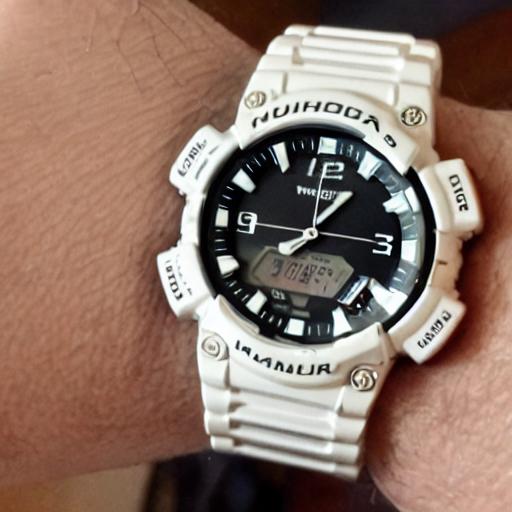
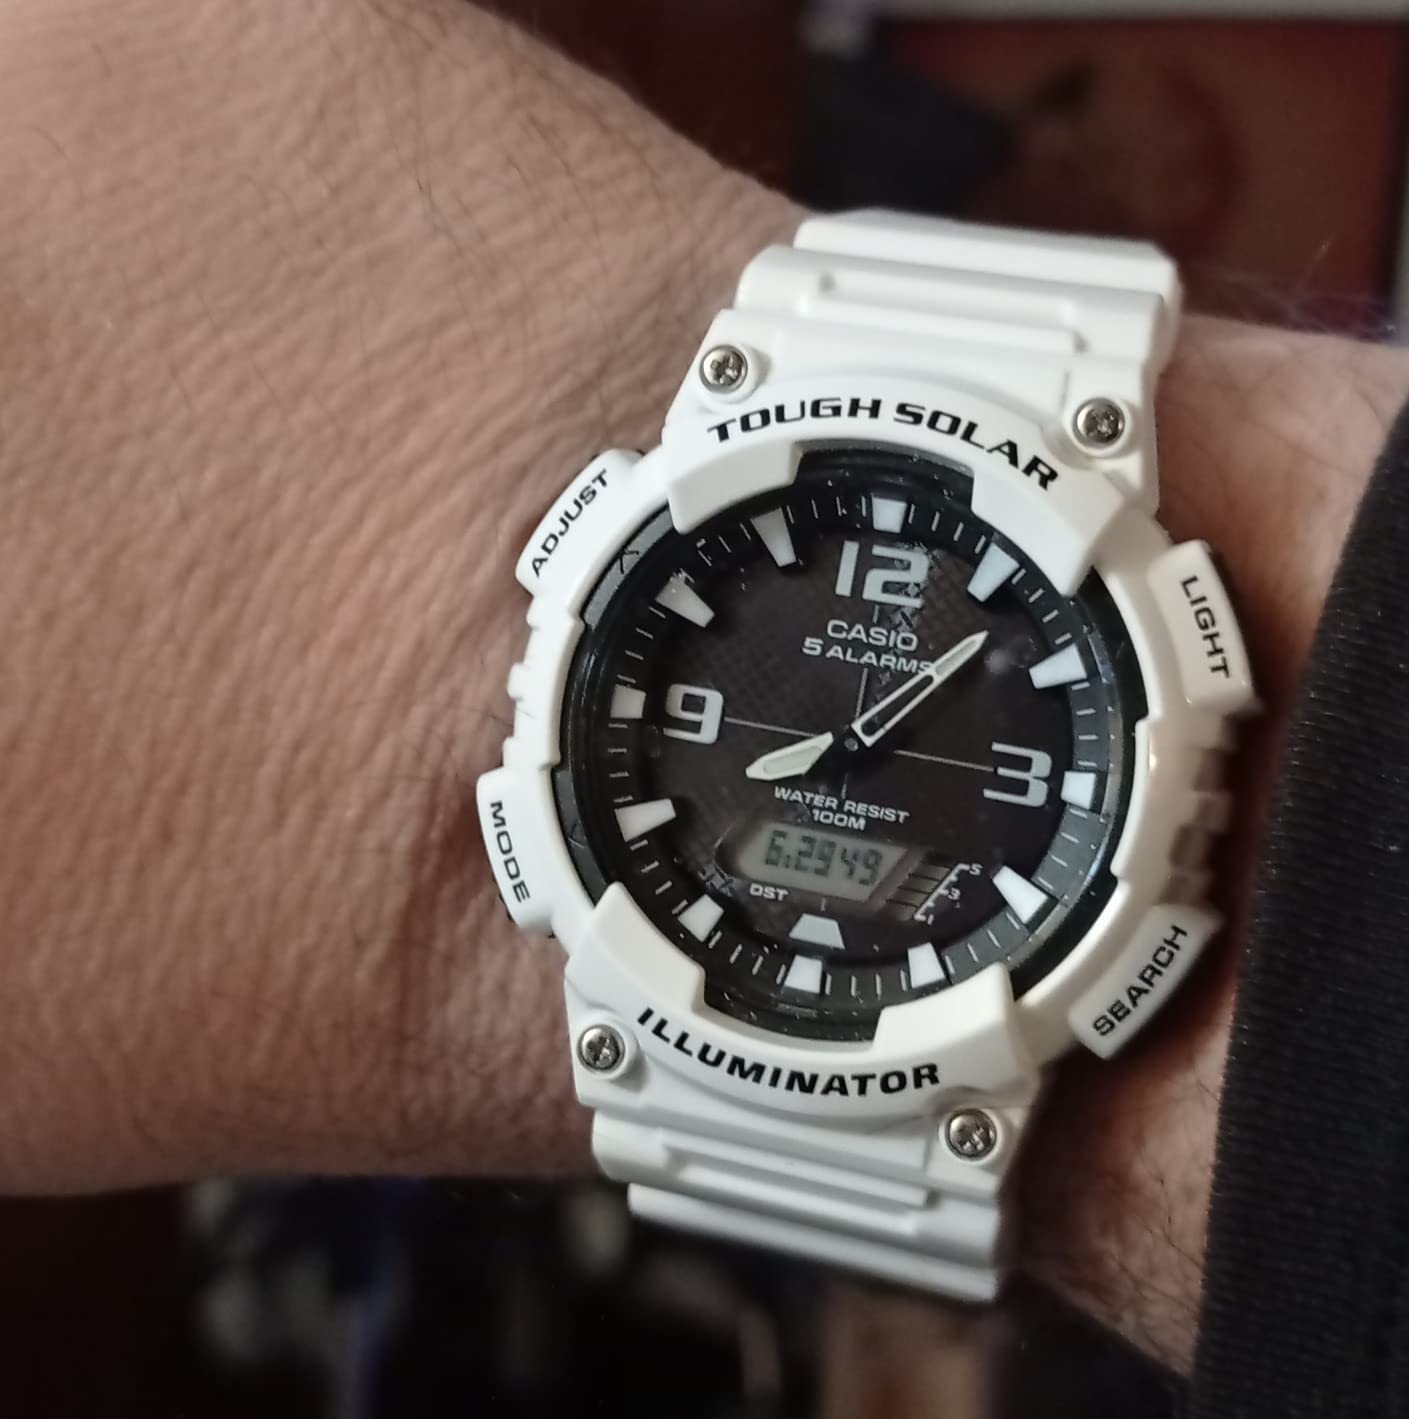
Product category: accessories_watch
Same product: no